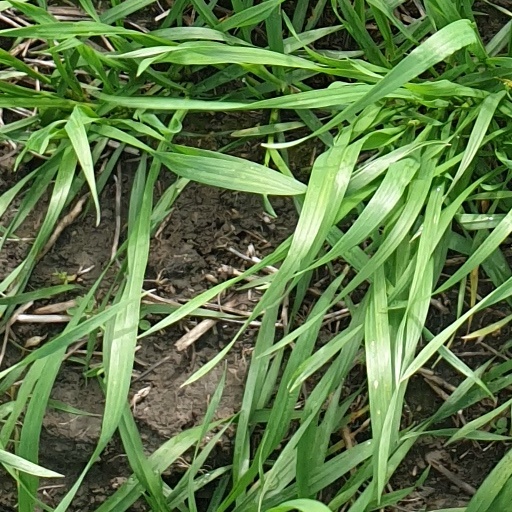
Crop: wheat